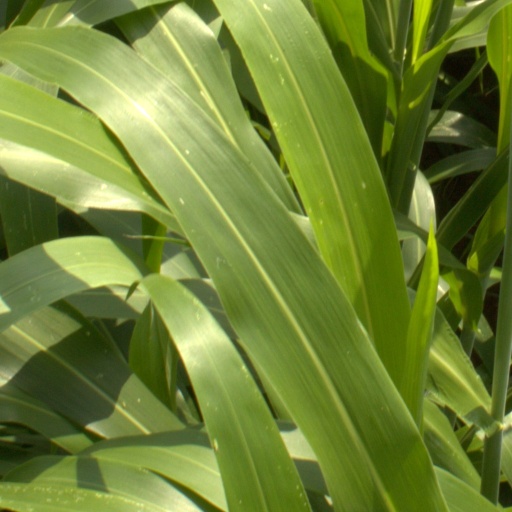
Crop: sorghum